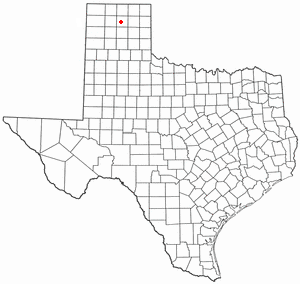
La ville de Stinnett est le siège du comté de Hutchinson, dans l’État du Texas, aux États-Unis. Sa population s’élevait à 1 881 habitants lors du recensement de 2010, estimée à 1 831 habitants en 2016.